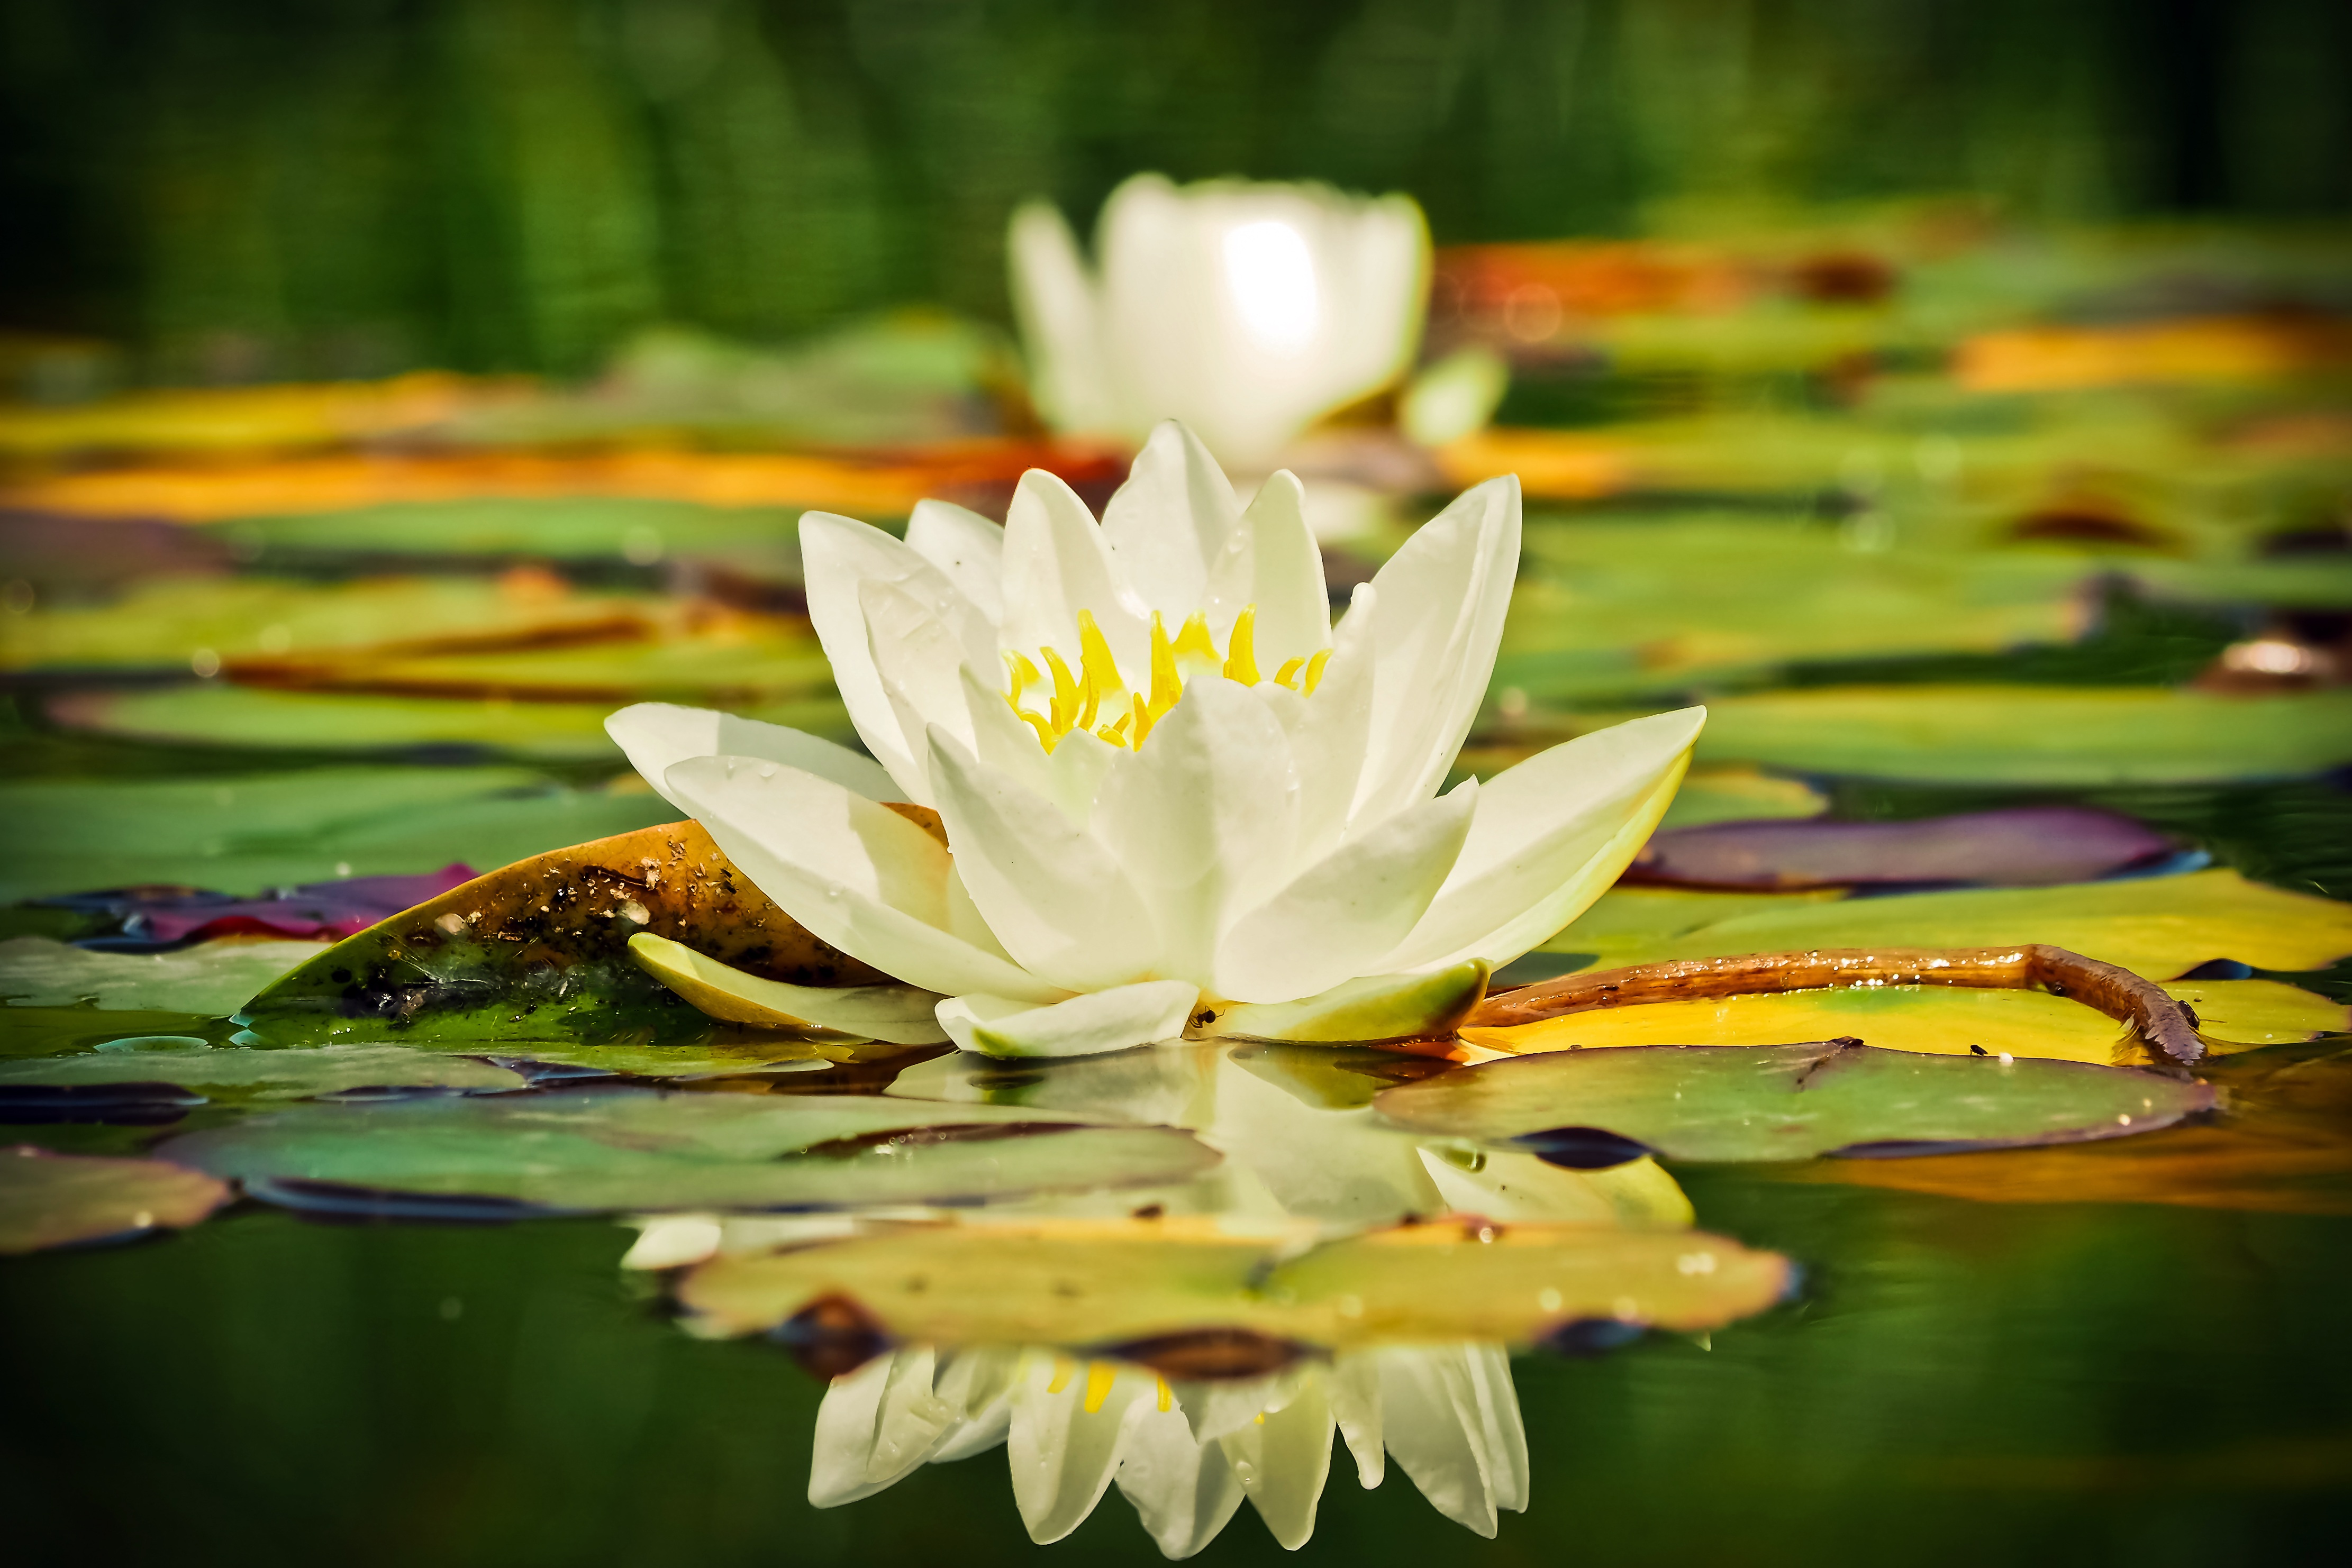
water, nature, blossom, plant, white, sunlight, leaf, flower, petal, bloom, summer, pond, green, tropical, park, botany, yellow, garden, sacred lotus, aquatic plant, flora, water lily, wildflower, petals, lotus, lily, time of year, gorgeous, full bloom, macro photography, nuphar lutea, garden pond, in the garden, flowering plant, pond plant, lake rosengew chs, land plant, lotus family